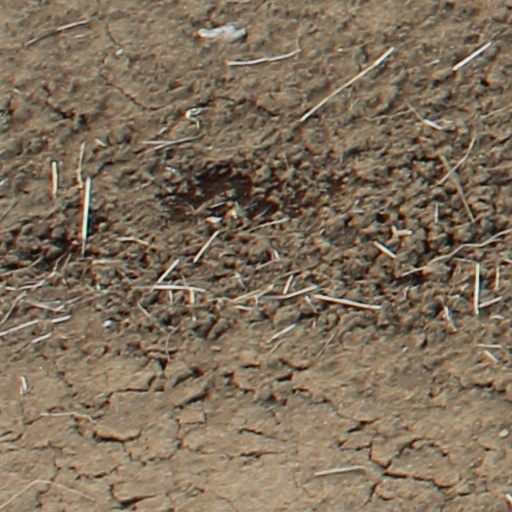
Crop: wheat